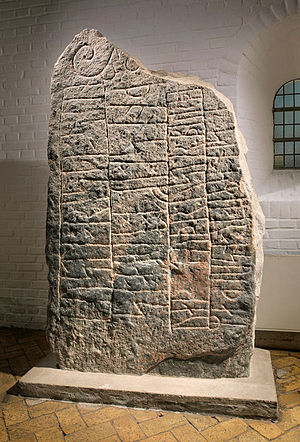
Kolind-stenen
Foto af Roberto Fortuna 2012
Kolind-stenen er en runesten, fundet liggende som tærskelsten i Kolind kirke i 1868. Den store sten blev kort efter udtaget og opstillet i våbenhuset, hvor den stadig har sin plads. Kolind-stenen er en af de få runesten på Djursland, og den er placeret et sted, hvor flere mindre åløb mødes. Oven over indskrifter er der rester af spiralornamentik, som ser ud til at være hugget væk i højre side.